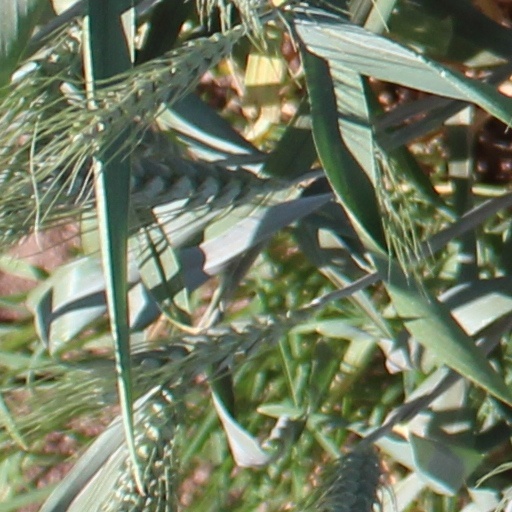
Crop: wheat